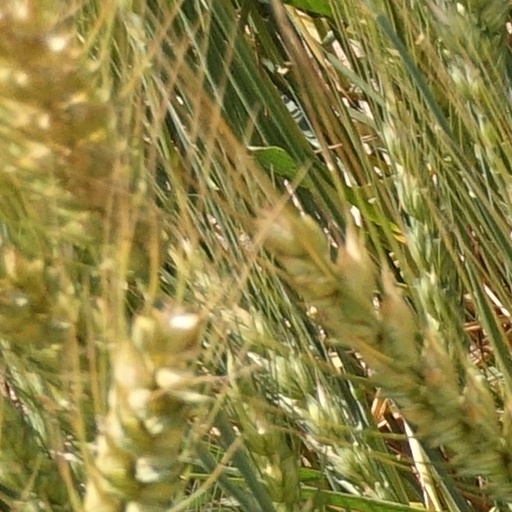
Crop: wheat